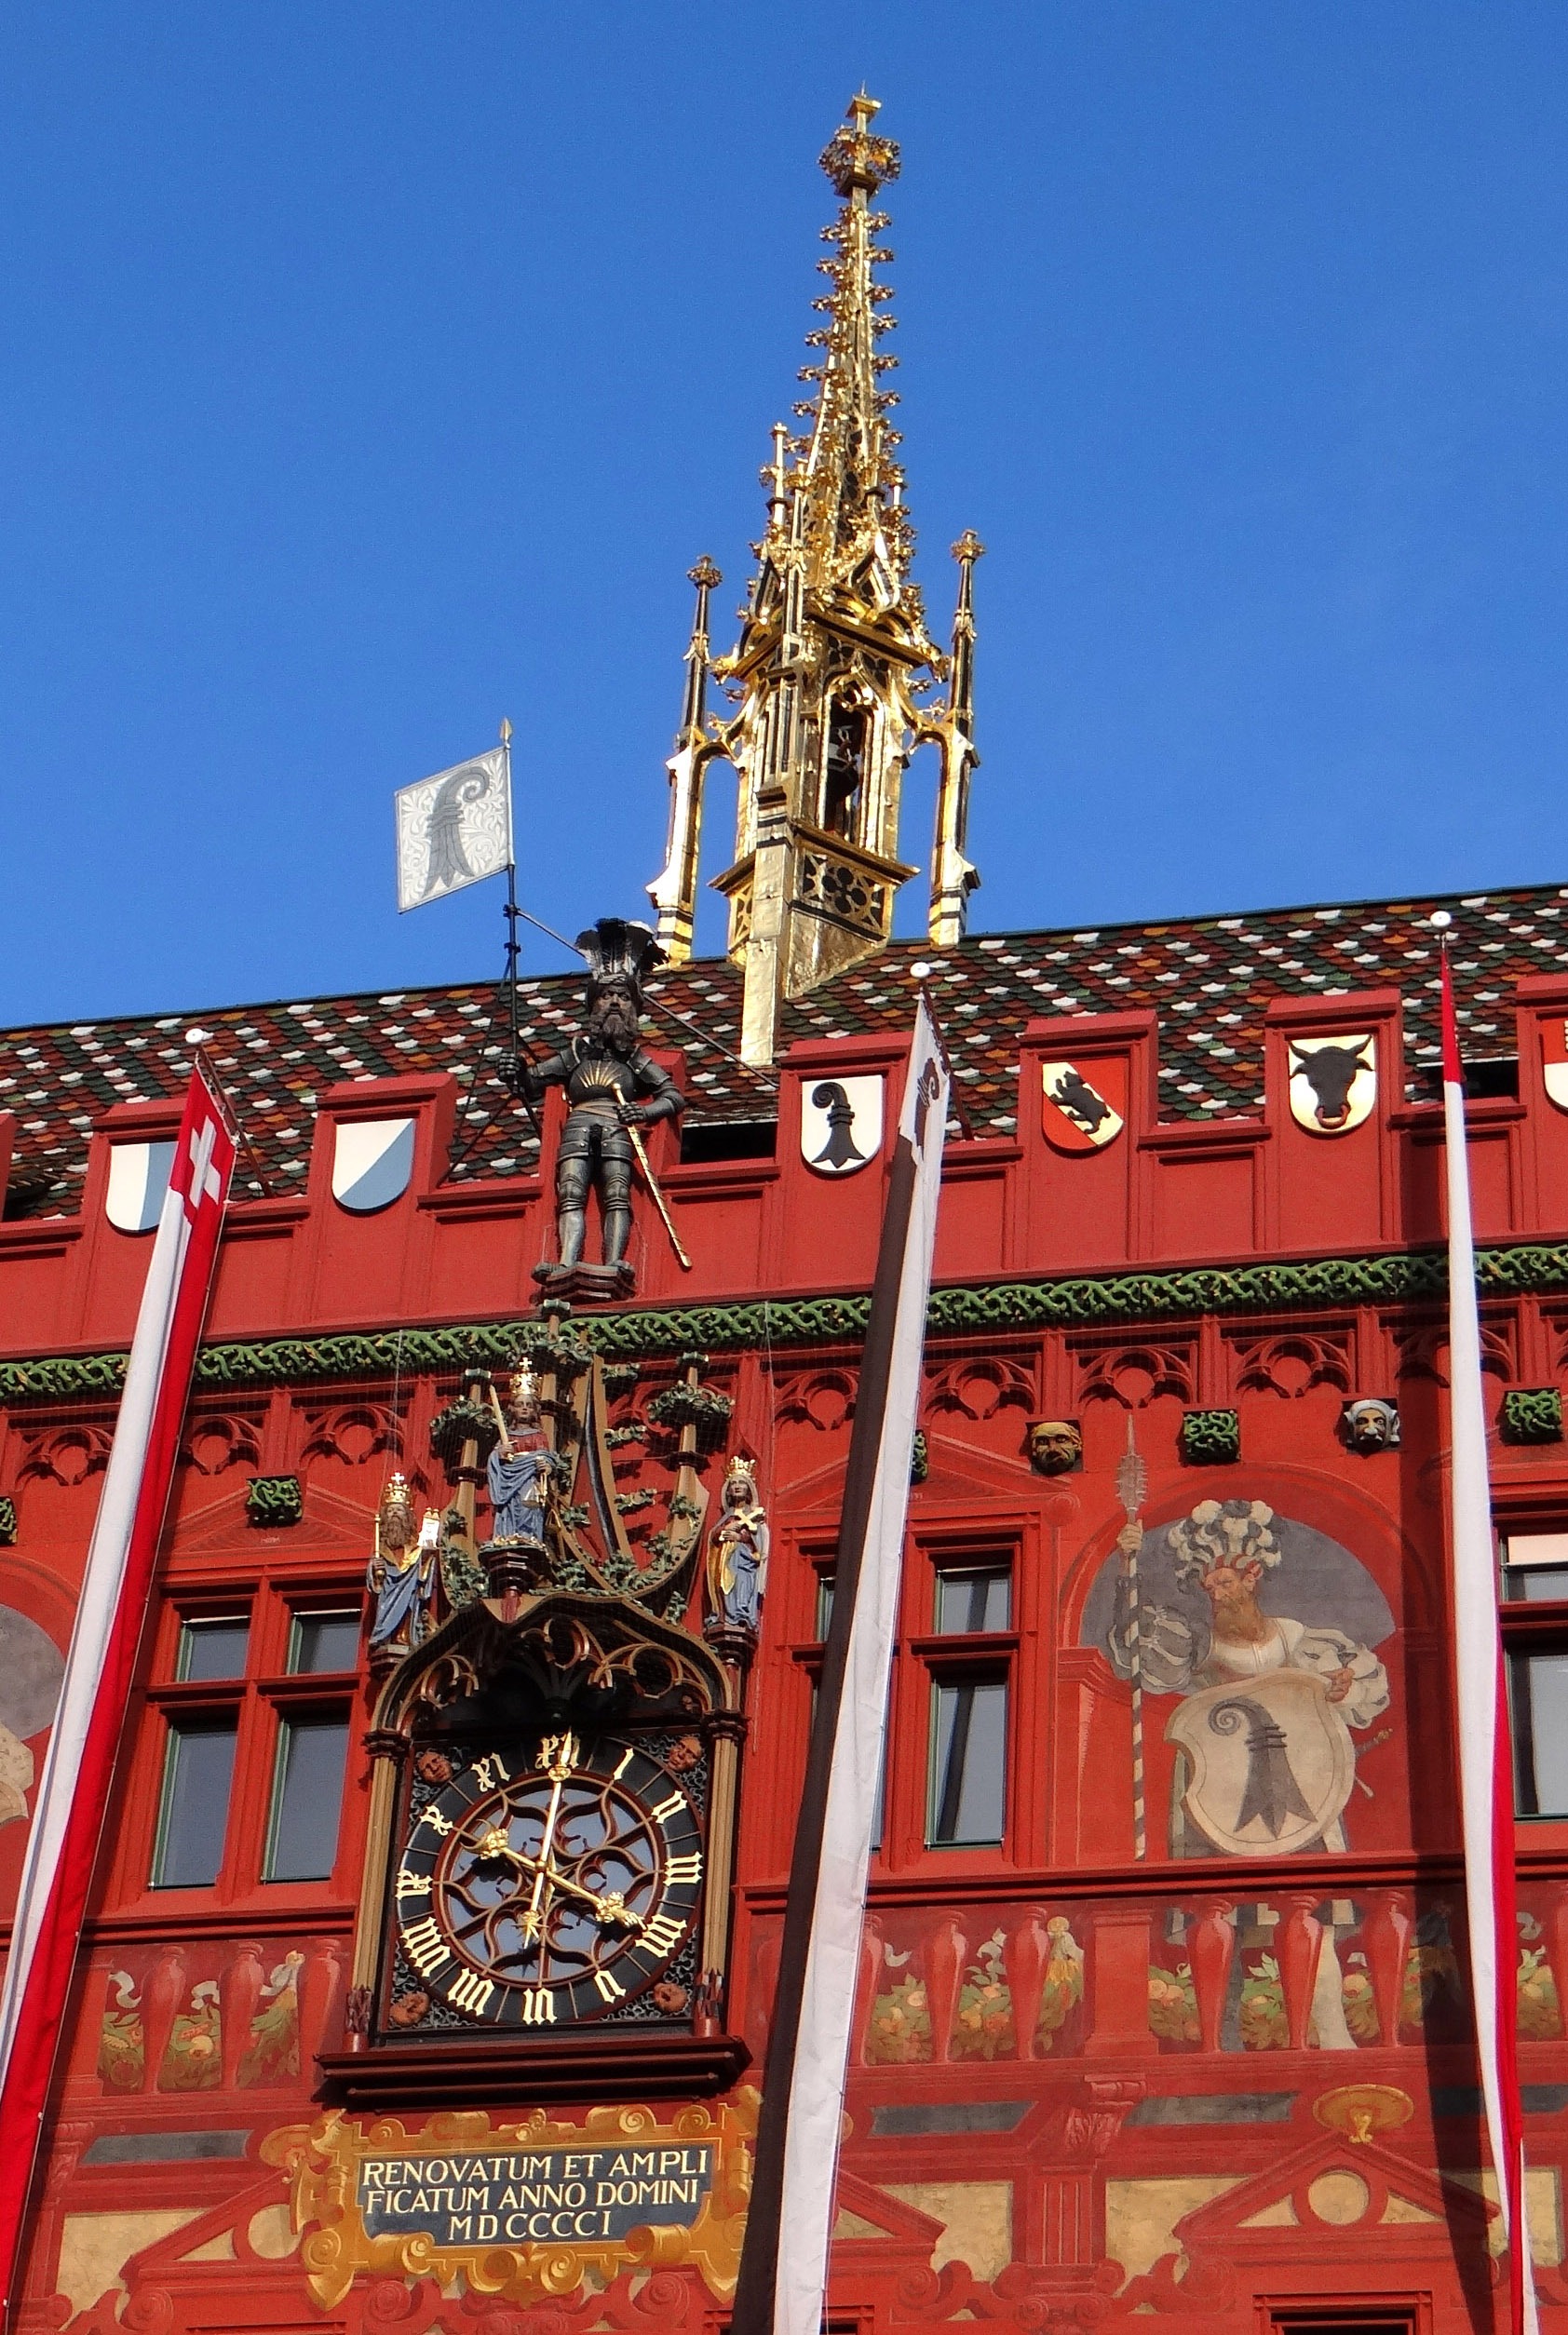
architecture, clock, roof, building, home, golden, red, amusement park, tower, landmark, place of worship, gold, temple, shrine, switzerland, figures, basel, town hall, time indicating, town hall clock, hindu temple, amusement ride